Blue Amberol Records

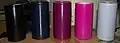
Various phonograph cylinders. The Blue Amberol is second from left

Blue Amberol Records was the trademark name for cylinder records manufactured by Thomas A. Edison, Inc. in the US from 1912 to 1929. They replaced the 4-minute black wax Amberol cylinders introduced in 1908, which had replaced the 2-minute wax cylinders that had been the standard format since the late 1880s. Blue Amberols can play for as long as 4 minutes and 45 seconds and have a surface layer of the "indestructible" plastic celluloid, which Edison tinted a trademark blue color. Edison brand phonographs designed to play Amberol cylinders were named Amberolas.